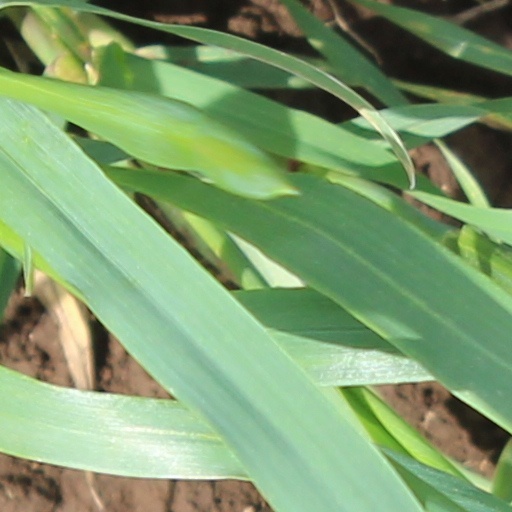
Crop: wheat